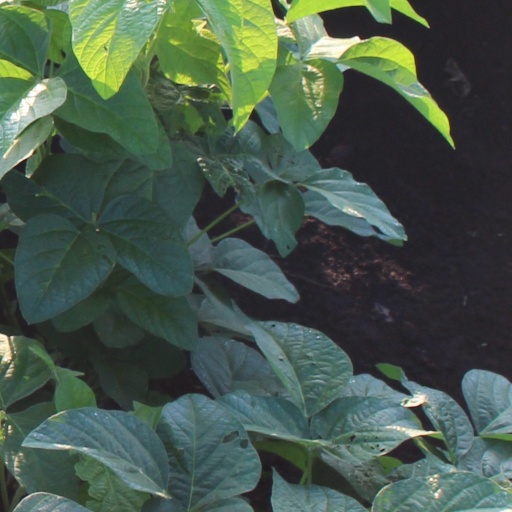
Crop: soybean